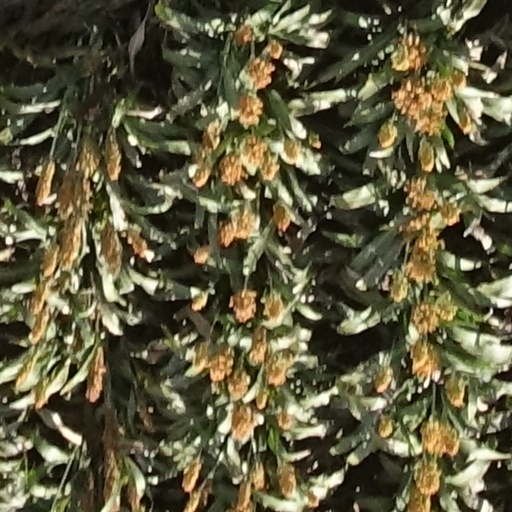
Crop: sorghum